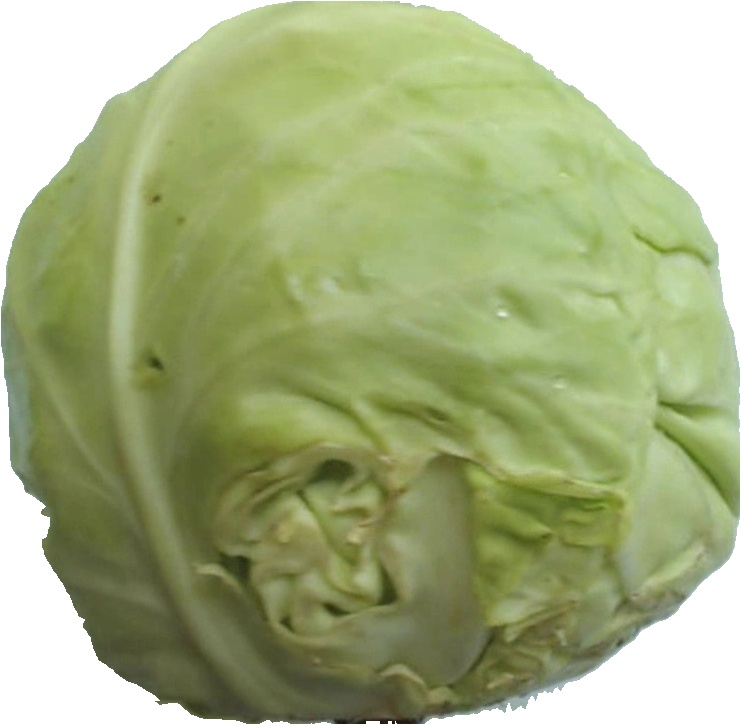
Label: cabbage_white_1